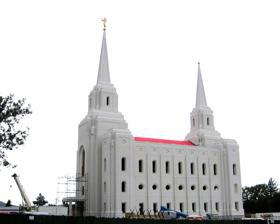
Building: Brigham City Utah Temple
Country: United States of America
Year built: 2012
Temple of The Church of Jesus Christ of Latter-day Saints Brigham City Utah Temple Number 139 Dedication September 23, 2012, by Boyd K. Packer Site 3.14 acres (1.27 ha) Floor area 36,000 sq ft (3,300 m 2 ) Height 165 ft (50 m) • News & images Church chronology ← Manaus Brazil Temple Brigham City Utah Temple → Calgary Alberta Temple Additional information Announced October 3, 2009, by Thomas S. Monson Groundbreaking July 31, 2010, by Boyd K. Packer Open house August 18-September 15, 2012 Current president Robert Ellis Steed Location Brigham City , Utah , United States Geographic coordinates 41°30′19.48″N 112°0′59.65″W / 41.5054111°N 112.0165694°W / 41.5054111; -112.0165694 Exterior finish Precast concrete Baptistries 1 Ordinance rooms 2 (two-stage progressive) Sealing rooms 3 ( edit ) The Brigham City Utah Temple is a temple of the Church of Jesus Christ of Latter-day Saints (LDS Church) in Brigham City , Utah . The temple was announced by church president Thomas S. Monson on October 3, 2009, during the church's general conference . The temple was announced concurrently with those to be constructed in Concepción, Chile , Fort Lauderdale, Florida , Fortaleza, Brazil and Sapporo, Japan ; at the time, the announcement brought the total number of temples worldwide to 151 (including those under construction and announced). It is the fourteenth temple of the LDS Church completed in Utah. The temple is located on the property where the Central Elementary School once stood at 250 South Main Street in Brigham City, across from the historic tabernacle . A groundbreaking ceremony was held on July 31, 2010, and was conducted by Boyd K. Packer , president of the Quorum of the Twelve Apostles and a native of Brigham City. On the morning of June 28, 2011, the western spire was installed. The angel Moroni statue was installed on the eastern tower on July 12, 2011. The installation was delayed for almost two hours due to weather problems. A public open house was held from August 18 through September 15, 2012, excluding Sundays and Saturdays. The temple was formally dedicated in three sessions on September 23, 2012, by Packer. The dedicatory sessions were broadcast to congregations of the church within Utah. In conjunction with the dedication of the temple, there was a cultural celebration featuring music and dance on September 22. See also LDS Church portal Deseret Peak Heber Valley Vernal Price Ephraim Manti Monticello Cedar City St. George Red Cliffs Montpelier Grand Junction Other US Temples Temples in Utah ( edit ) Wasatch Front Temples Bountiful Brigham City Draper Jordan River Layton Lehi Lindon Logan Mount Timpanogos Ogden Oquirrh Mountain Orem Payson Provo Provo City Center Salt Lake Saratoga Springs Smithfield Syracuse Taylorsville West Jordan Temples along the Wasatch Front ( edit ) = Operating = Under construction = Announced = Temporarily Closed ( edit ) The Church of Jesus Christ of Latter-day Saints in Utah Comparison of temples of The Church of Jesus Christ of Latter-day Saints List of temples of The Church of Jesus Christ of Latter-day Saints List of temples of The Church of Jesus Christ of Latter-day Saints by geographic region Temple architecture (Latter-day Saints) References